Common Berthing Mechanism

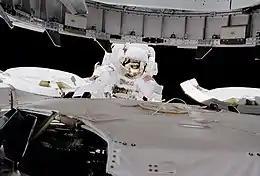
STS-92 MS Wisoff peers between CBMs.

The Common Mechanism (CBM) connects habitable elements in the US Orbital Segment (USOS) of the International Space Station (ISS). The CBM has two distinct sides that, once mated, form a cylindrical vestibule between modules. The vestibule is about long and across. At least one end of the vestibule is often limited in diameter by a smaller bulkhead penetration.